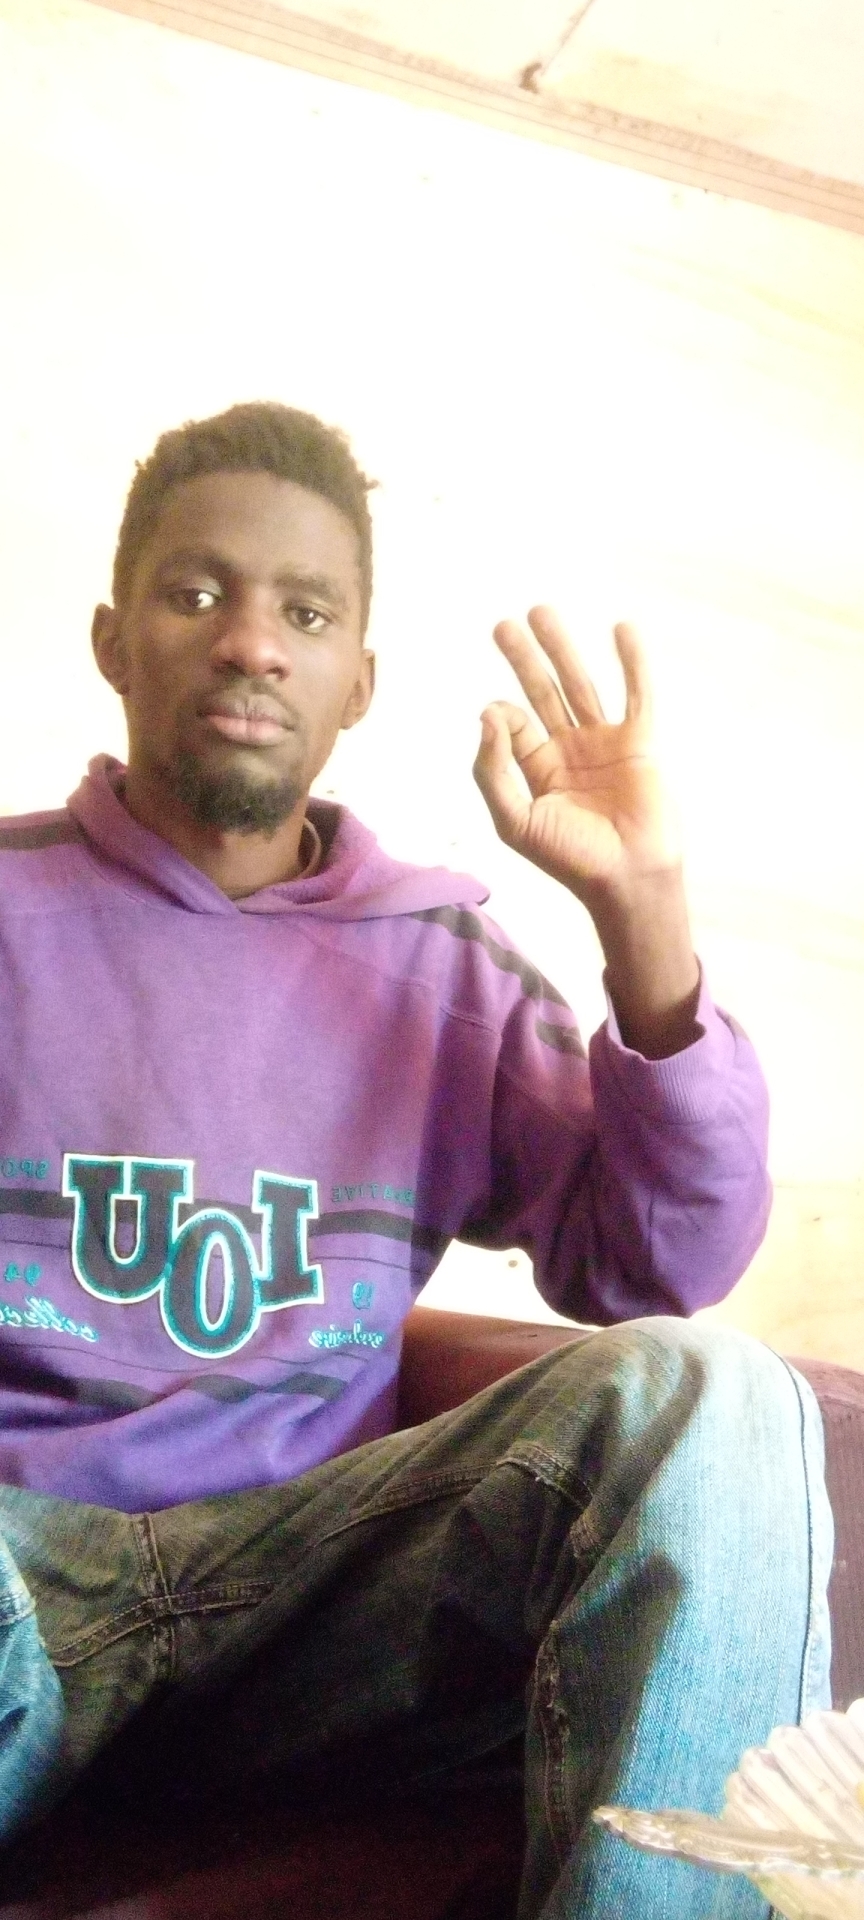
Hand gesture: ok